Lånke Church

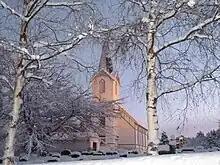
View of the church

Lånke Church is a parish church of the Church of Norway in Stjørdal Municipality in Trøndelag county, Norway. It is located just east of the village of Hell. It is one of the churches for the Lånke parish which is part of the Stjørdal prosti (deanery) in the Diocese of Nidaros. The white, wooden church was built in a long church style in 1901 using plans drawn up by the architect Ole Røising. The church seats about 200 people.